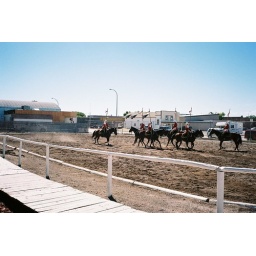
The young riders and their horses cross paths with each other in the center of the Riding Arena.